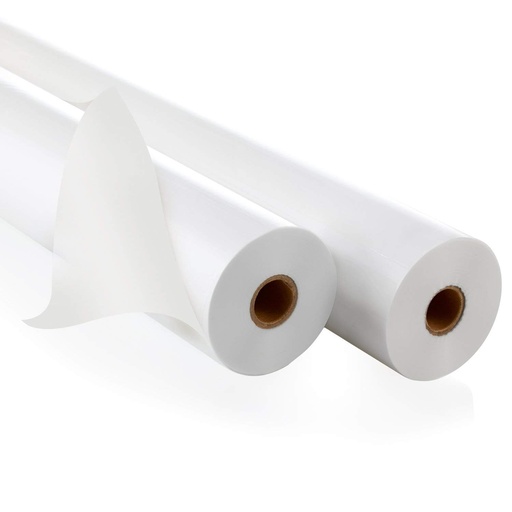
GBC Thermal Laminating Film Roll, 2 Pack, NAP I, 1" Poly-In Core, 3 Mil Laminate Rolls, 25" x 250', School Lamination (3000024)
DESIGNED FOR SCHOOLS – Since 1947, GBC has been an industry leader in laminating. Our film makes it easy to laminate large posters, small shapes and more. Perfect for busy educations. EASY LOADING – Load film into your laminator using patented, lightweight AutoGrip shafts or traditional steel shafts, which utilize thumb screws and core chucks. GLOSSY FINISH – Keep your documents bright and bold. Glossy film has a shiny finish that helps emphasize colors, making it the perfect choice for photos, signs and posters. STURDY PROTECTION – Choose the right film for your job. The 3 mil thickness provides protection while retaining moderate flexibility. Each roll is 25" x 250' and is wound on a 1" core. Pack includes 2 rolls. BROAD COMPATIBILITY – NAP I film is the most common type of roll film and is ideal for everyday projects. It is compatible with most thermal roll laminators, including the GBC Ultima 65.
Brand: Essendant
Category: Office Supplies > General Office Supplies > Laminating Film, Pouches & Sheets > Laminating Film Rolls